Minimum of Two

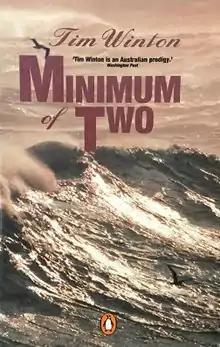
First edition (publ. McPhee Gribble/Penguin)

Minimum Of Two is the second collection of short stories by multi award-winning Australian writer Tim Winton.